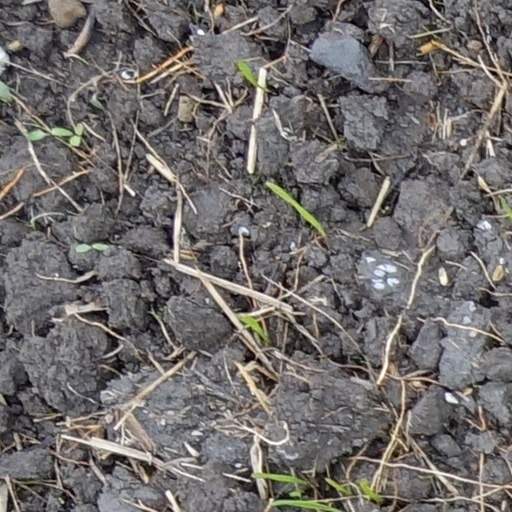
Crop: wheat